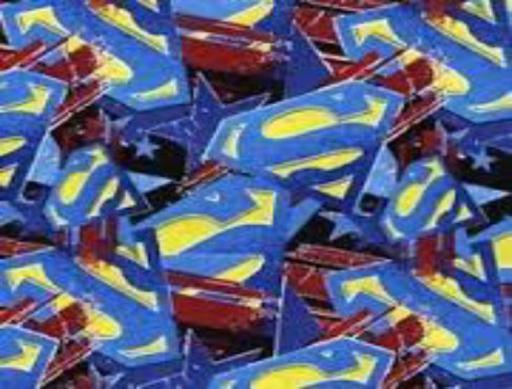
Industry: Leisure